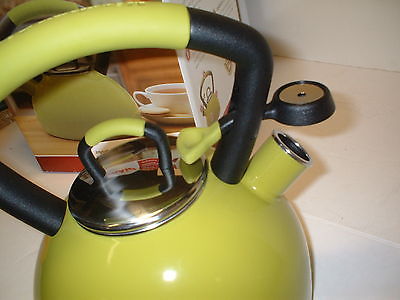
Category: kettle